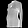
Label: Pullover